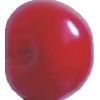
Label: cherry_sour